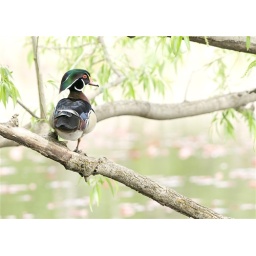
A duck in a tree